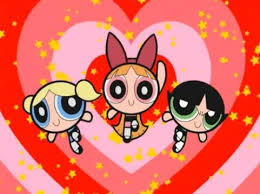
Portrait style: Cartoon Portrait